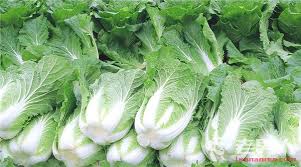
Waste category: biological